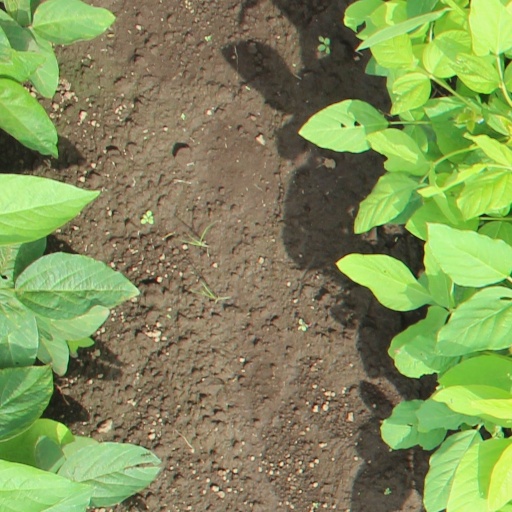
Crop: soybean